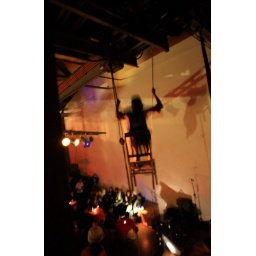
the girl in the chair above the stage